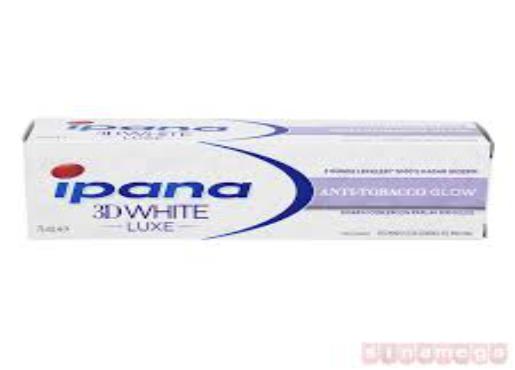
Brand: Ipana
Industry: Necessities